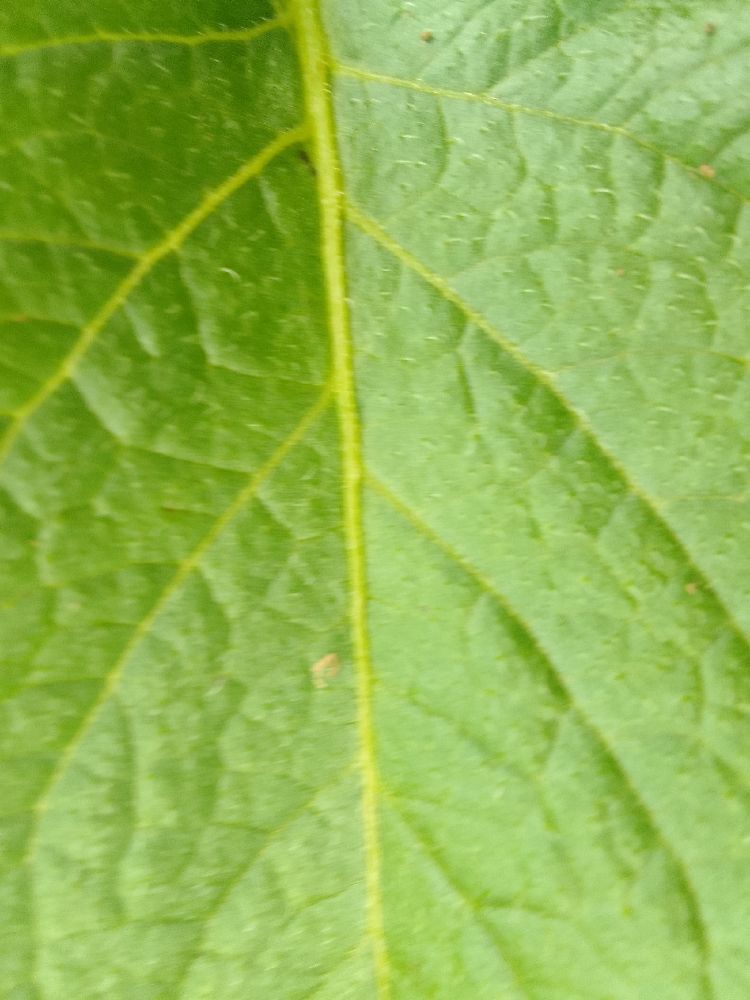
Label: Healthy